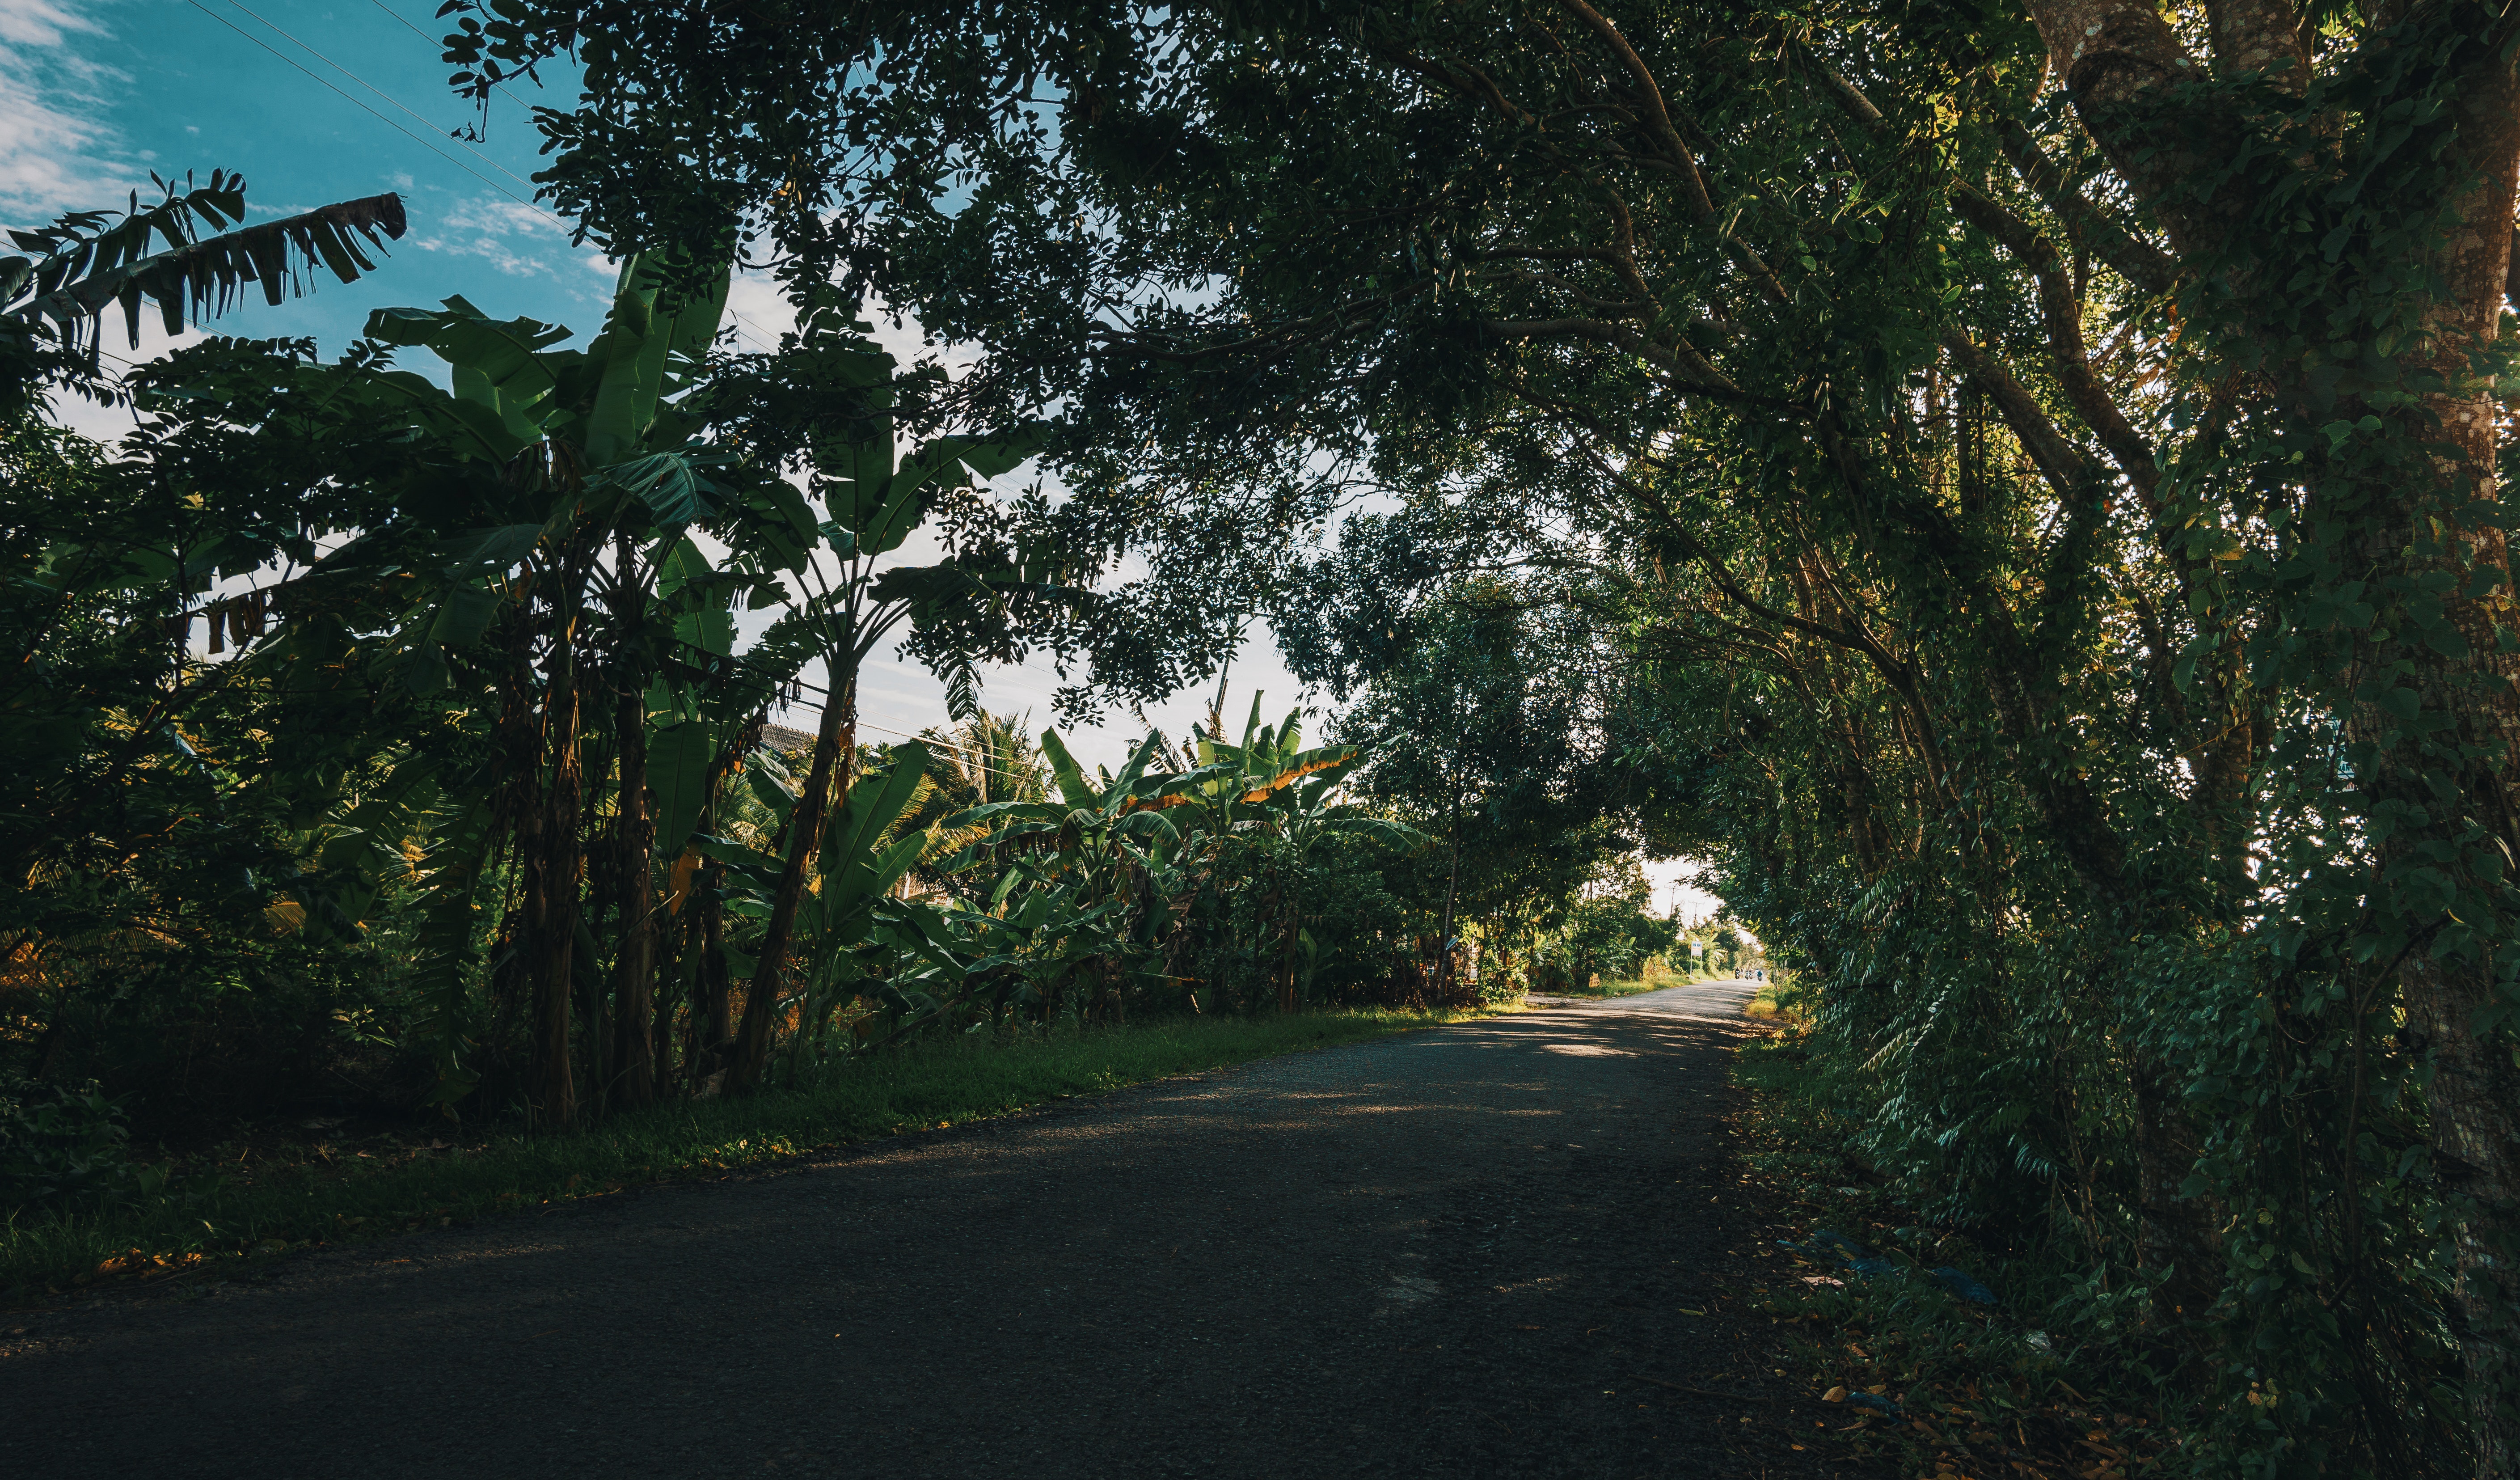
vegetation, tree, nature, road, sky, natural environment, natural landscape, light, sunlight, leaf, botany, woody plant, morning, infrastructure, plant, jungle, forest, lane, thoroughfare, landscape, road surface, rainforest, asphalt, cloud, street, shade, house, road trip, shrub, trail